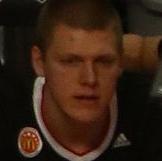
Age: 17